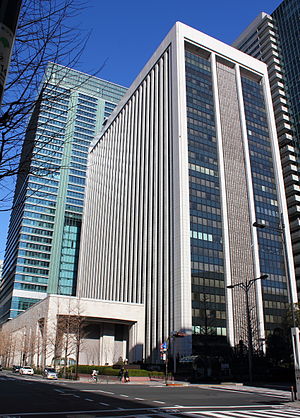
Mitsubishi UFJ Financial Group
Mitsubishi UFJ Financial Group, Inc. er en japansk bank- og finanskoncern med hovedsæde i Chiyoda, Japan.